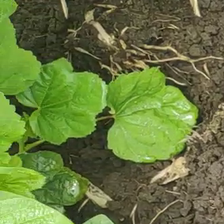
Weed species: Little_Mallow(Malva parviflora)